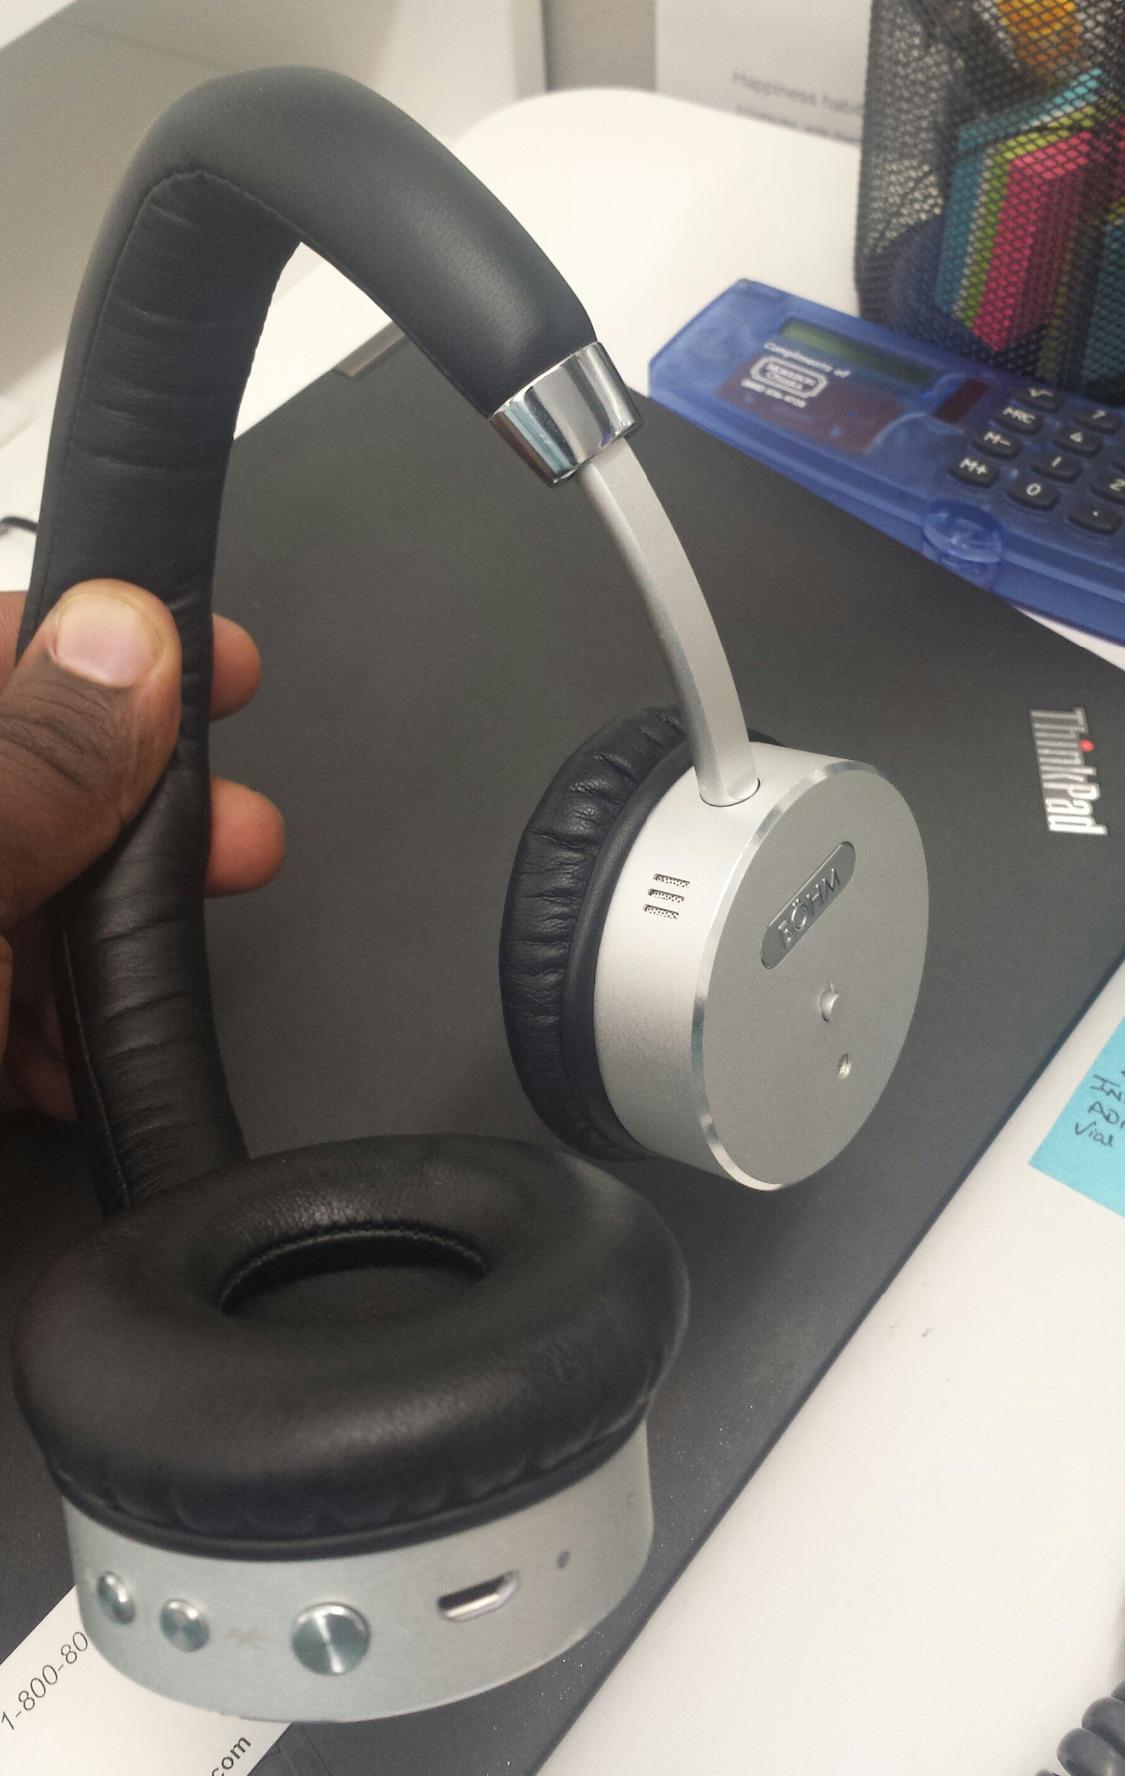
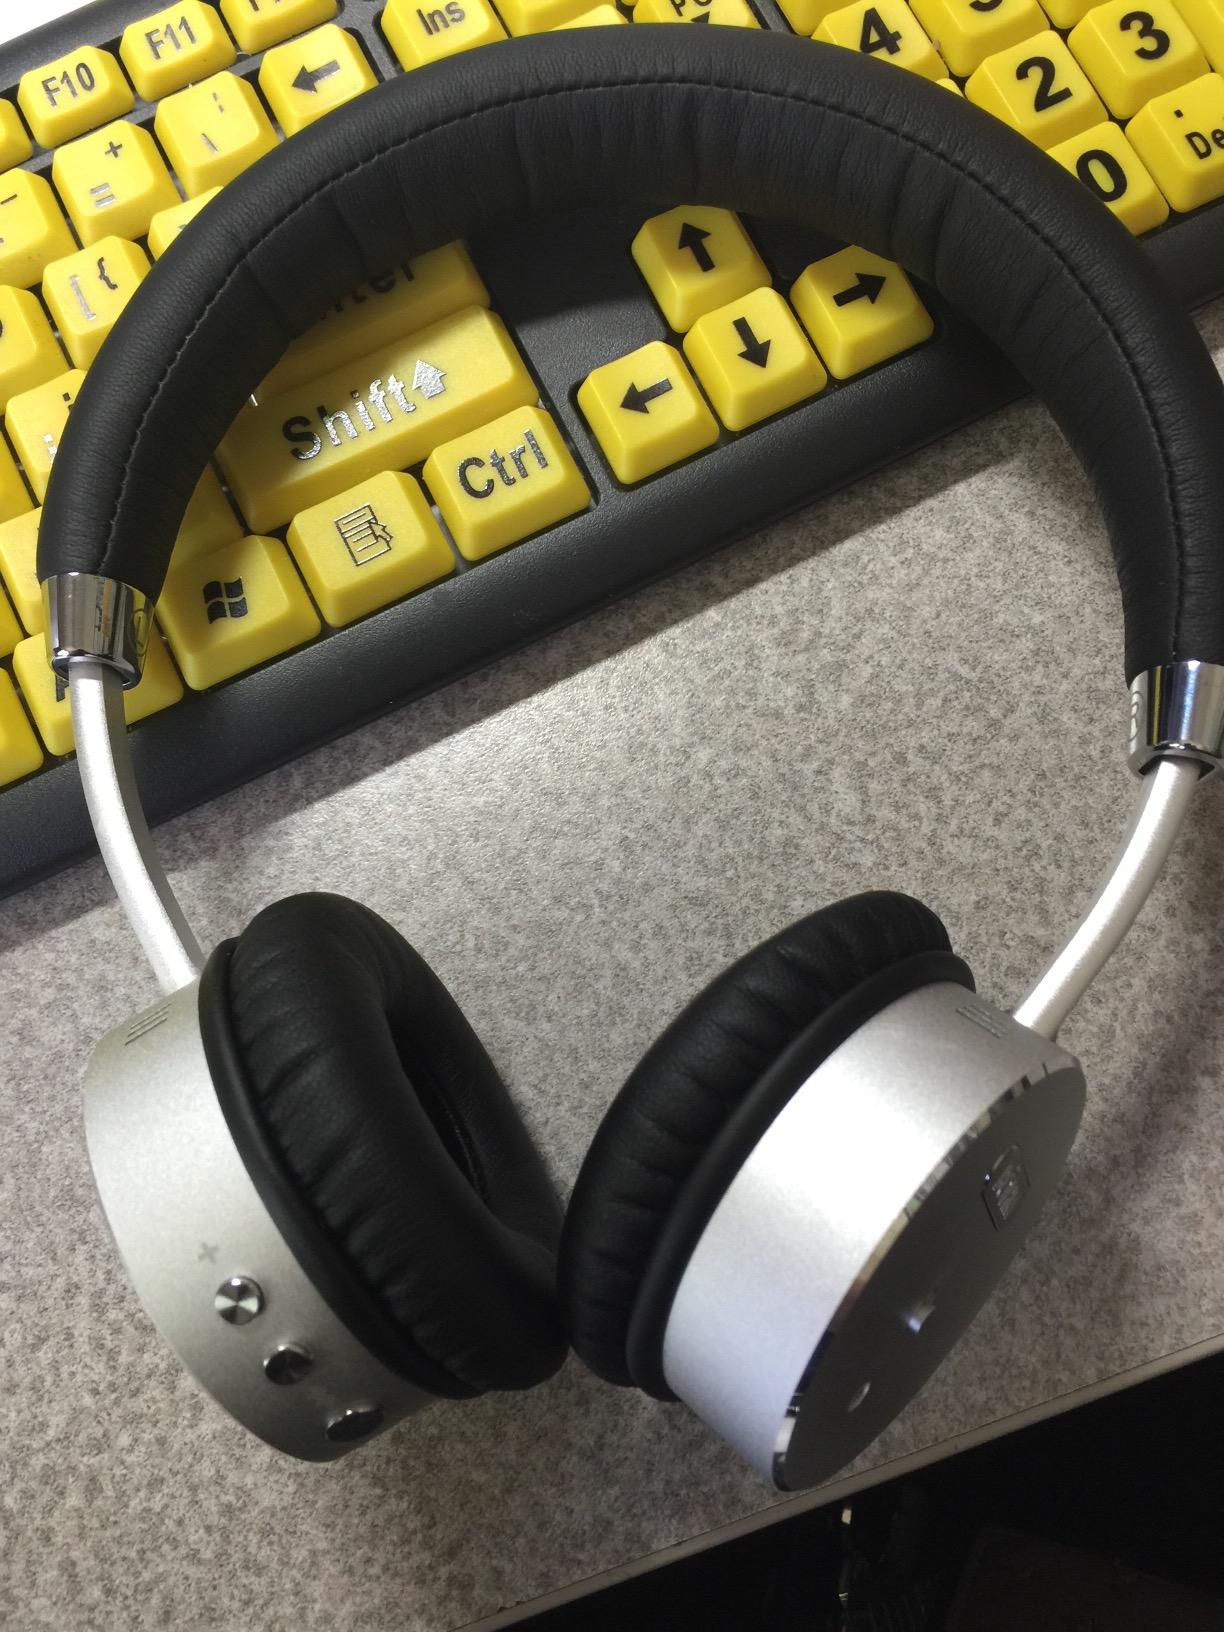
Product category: headphones
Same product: yes